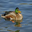
Label: bird